Answer in natural language. How many Chairs are visible in the scene? Choose between the following options: 6, 4, 0, 7 or 5
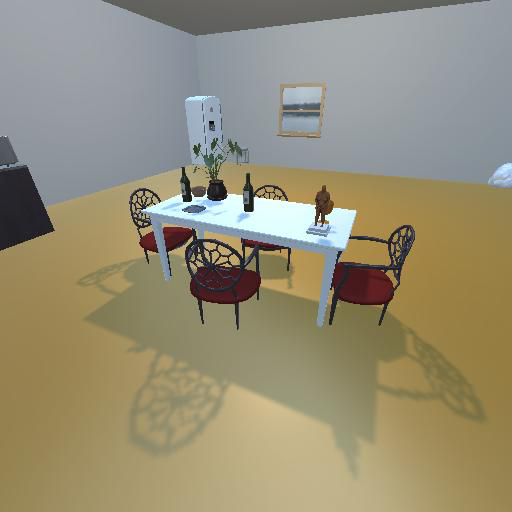
<answer>4</answer>